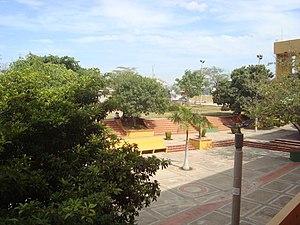
La Colombie comporte plusieurs universités. Certaines peuvent être sous administration publique, qu'elles dépendent de l'état ou d'un département, alors que d'autres peuvent être privées, affiliées à une congrégation religieuse ou non.